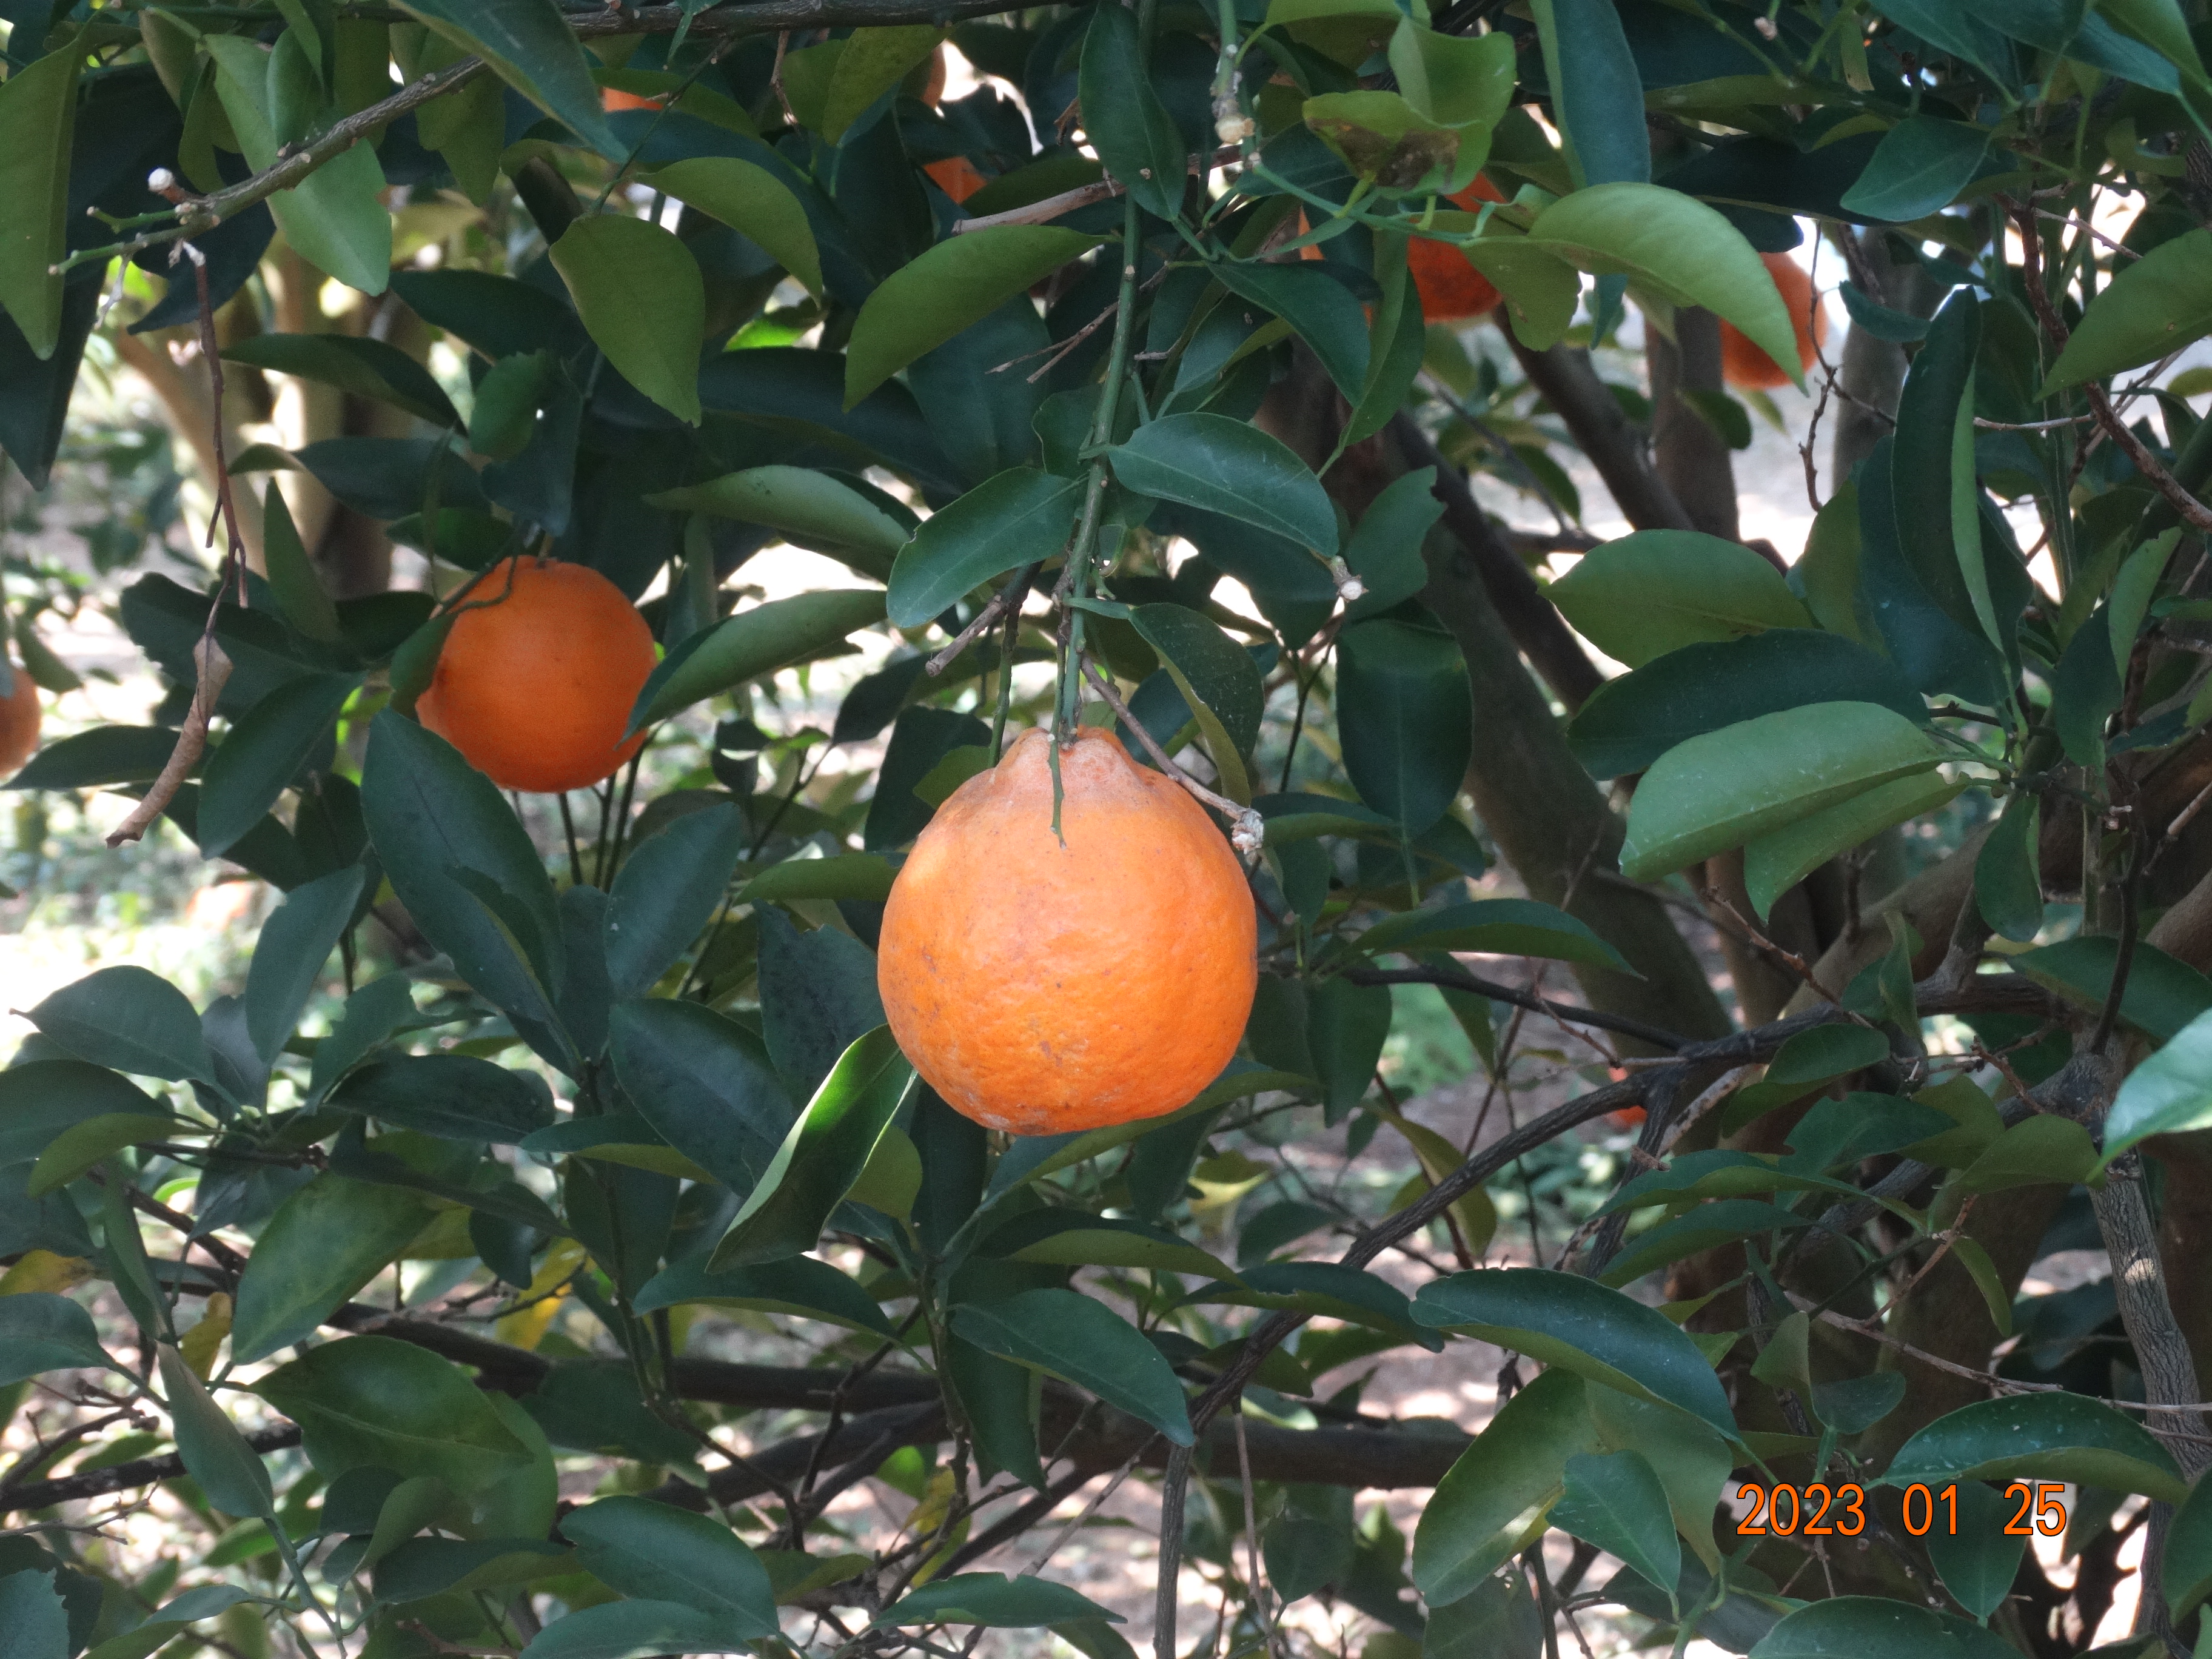
Citrus fruit variety: ponkan